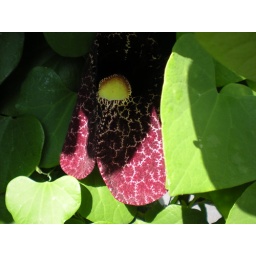
aristilochia vine in butterfly house